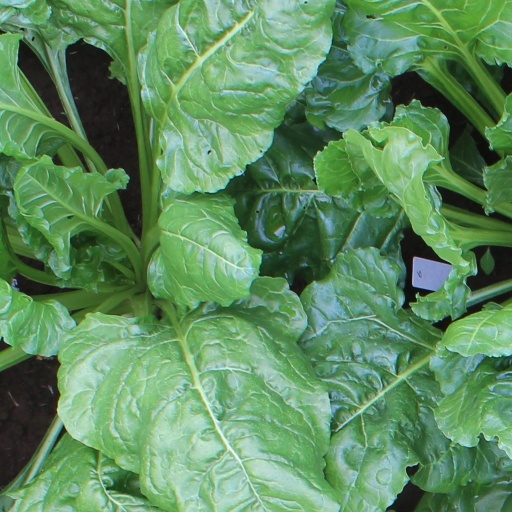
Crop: sugar beet